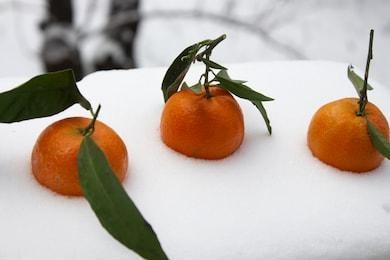
Label: mandarine